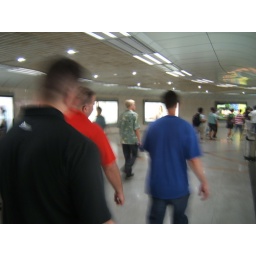
Headed out for dinner... and walking underground below and around the Bell Tower to cross the street.